Jarijari

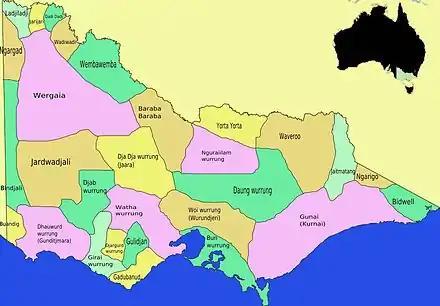
Map including Jarijari territory (in yellow) at the north west

According to Norman Tindale, the Jarijari tribal lands covered around on the western bank of the Murray River, from above Chalka Creek to Annuello in the Mallee. Their southern frontier ran sound along Hopetoun Lake Korong and Pine Plains. The northern frontier bordered on Red Cliffs.